Andrzej Bartkowiak

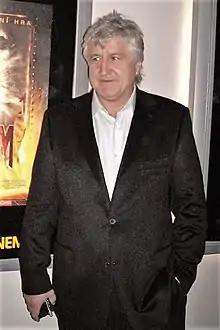
Bartkowiak at the premiere of "Doom", 2005

Andrzej Bartkowiak, (born 6 March 1950) is a Polish cinematographer and film director based in the United States.